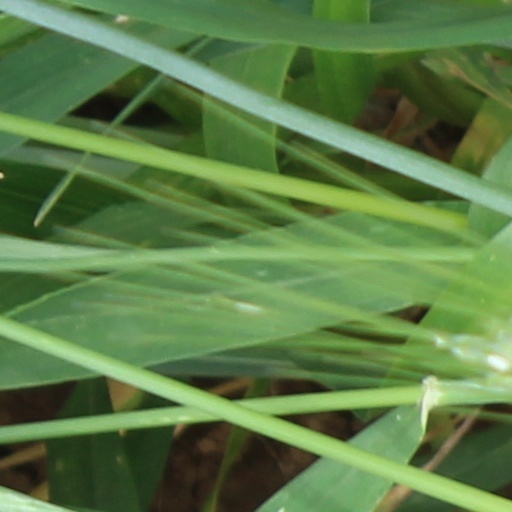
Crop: wheat